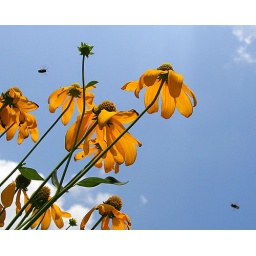
ATL BES against blue sky with bees x 2